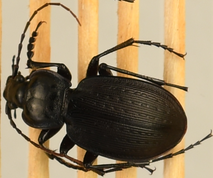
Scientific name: Carabus goryi
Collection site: Harvard Forest Site (HARV), plot HARV_010